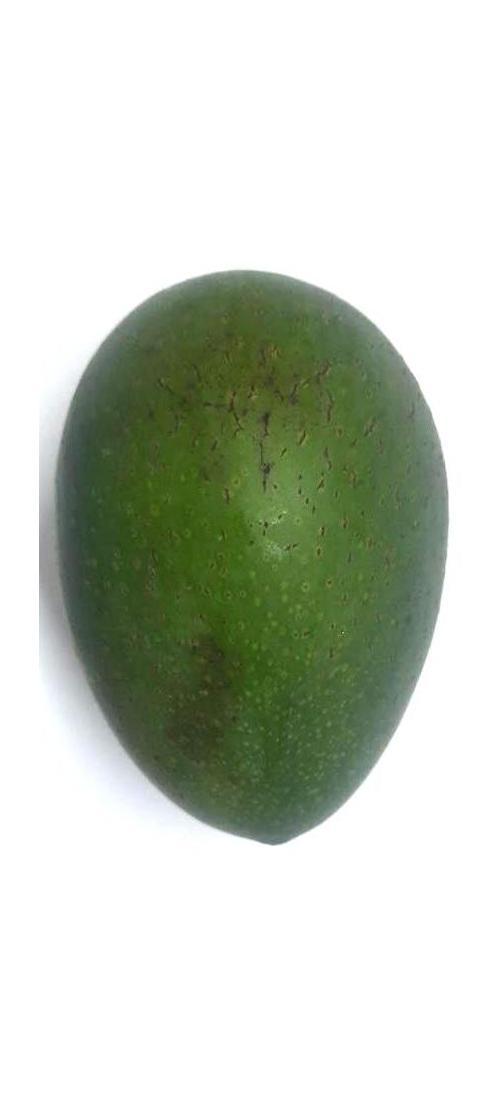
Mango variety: Ashshina Zhinuk